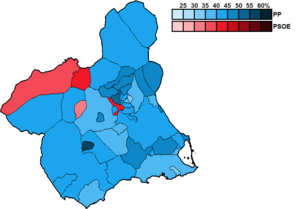
Les élections générales espagnoles de 2015 se sont tenues le dimanche 20 décembre 2015 afin d'élire les 350 députés et 208 des 266 sénateurs de la XIᵉ législature des Cortes Generales. 10 députés sont élus dans la Région de Murcie.